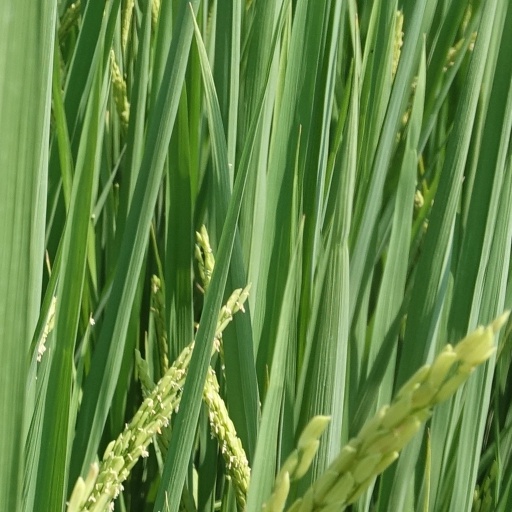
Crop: rice